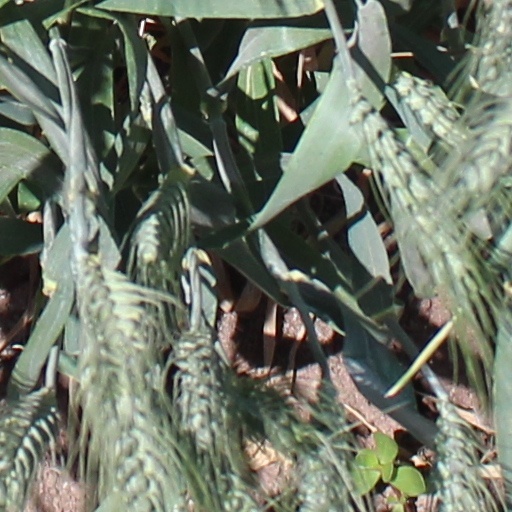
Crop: wheat